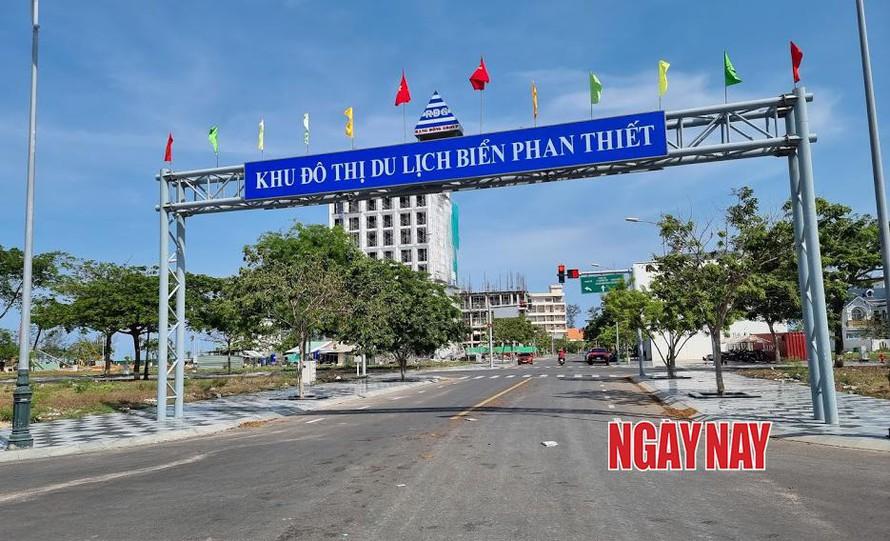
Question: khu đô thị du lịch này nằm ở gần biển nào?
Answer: biển phan thiết